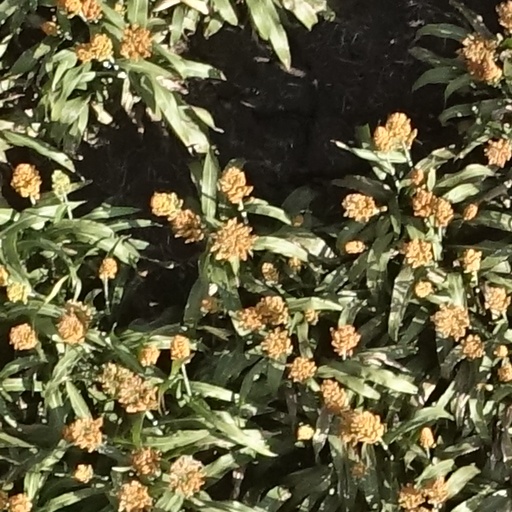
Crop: sorghum